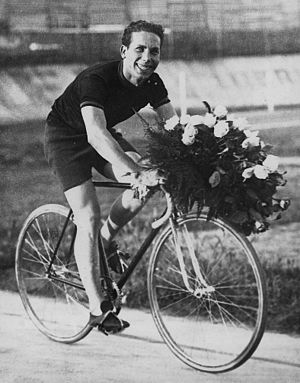
Alberto Ghilardi
Alberto Ghilardi var en italiensk cykelrytter som deltog i de olympiske lege 1932 i Los Angeles.